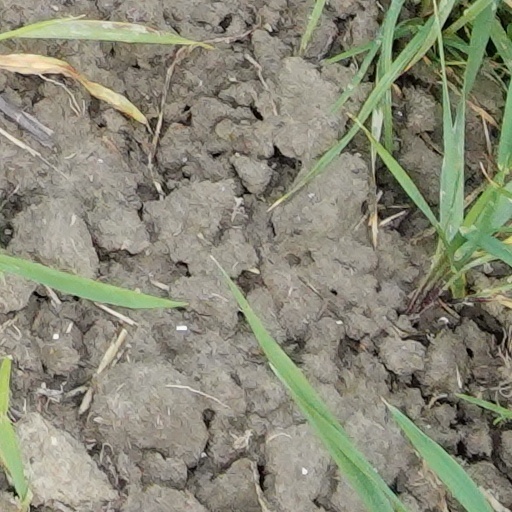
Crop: wheat